Agiarut

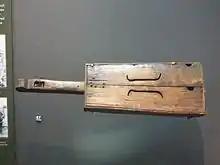
19th century Agiarut from Alaska, in the McManus Galleries, Dundee, Scotland, though this example is missing its bow.

The agiarut (Inuktitut syllabics: also known as the European fiddle) is a bowed instrument native to the Inuit culture of Canada and Alaska.